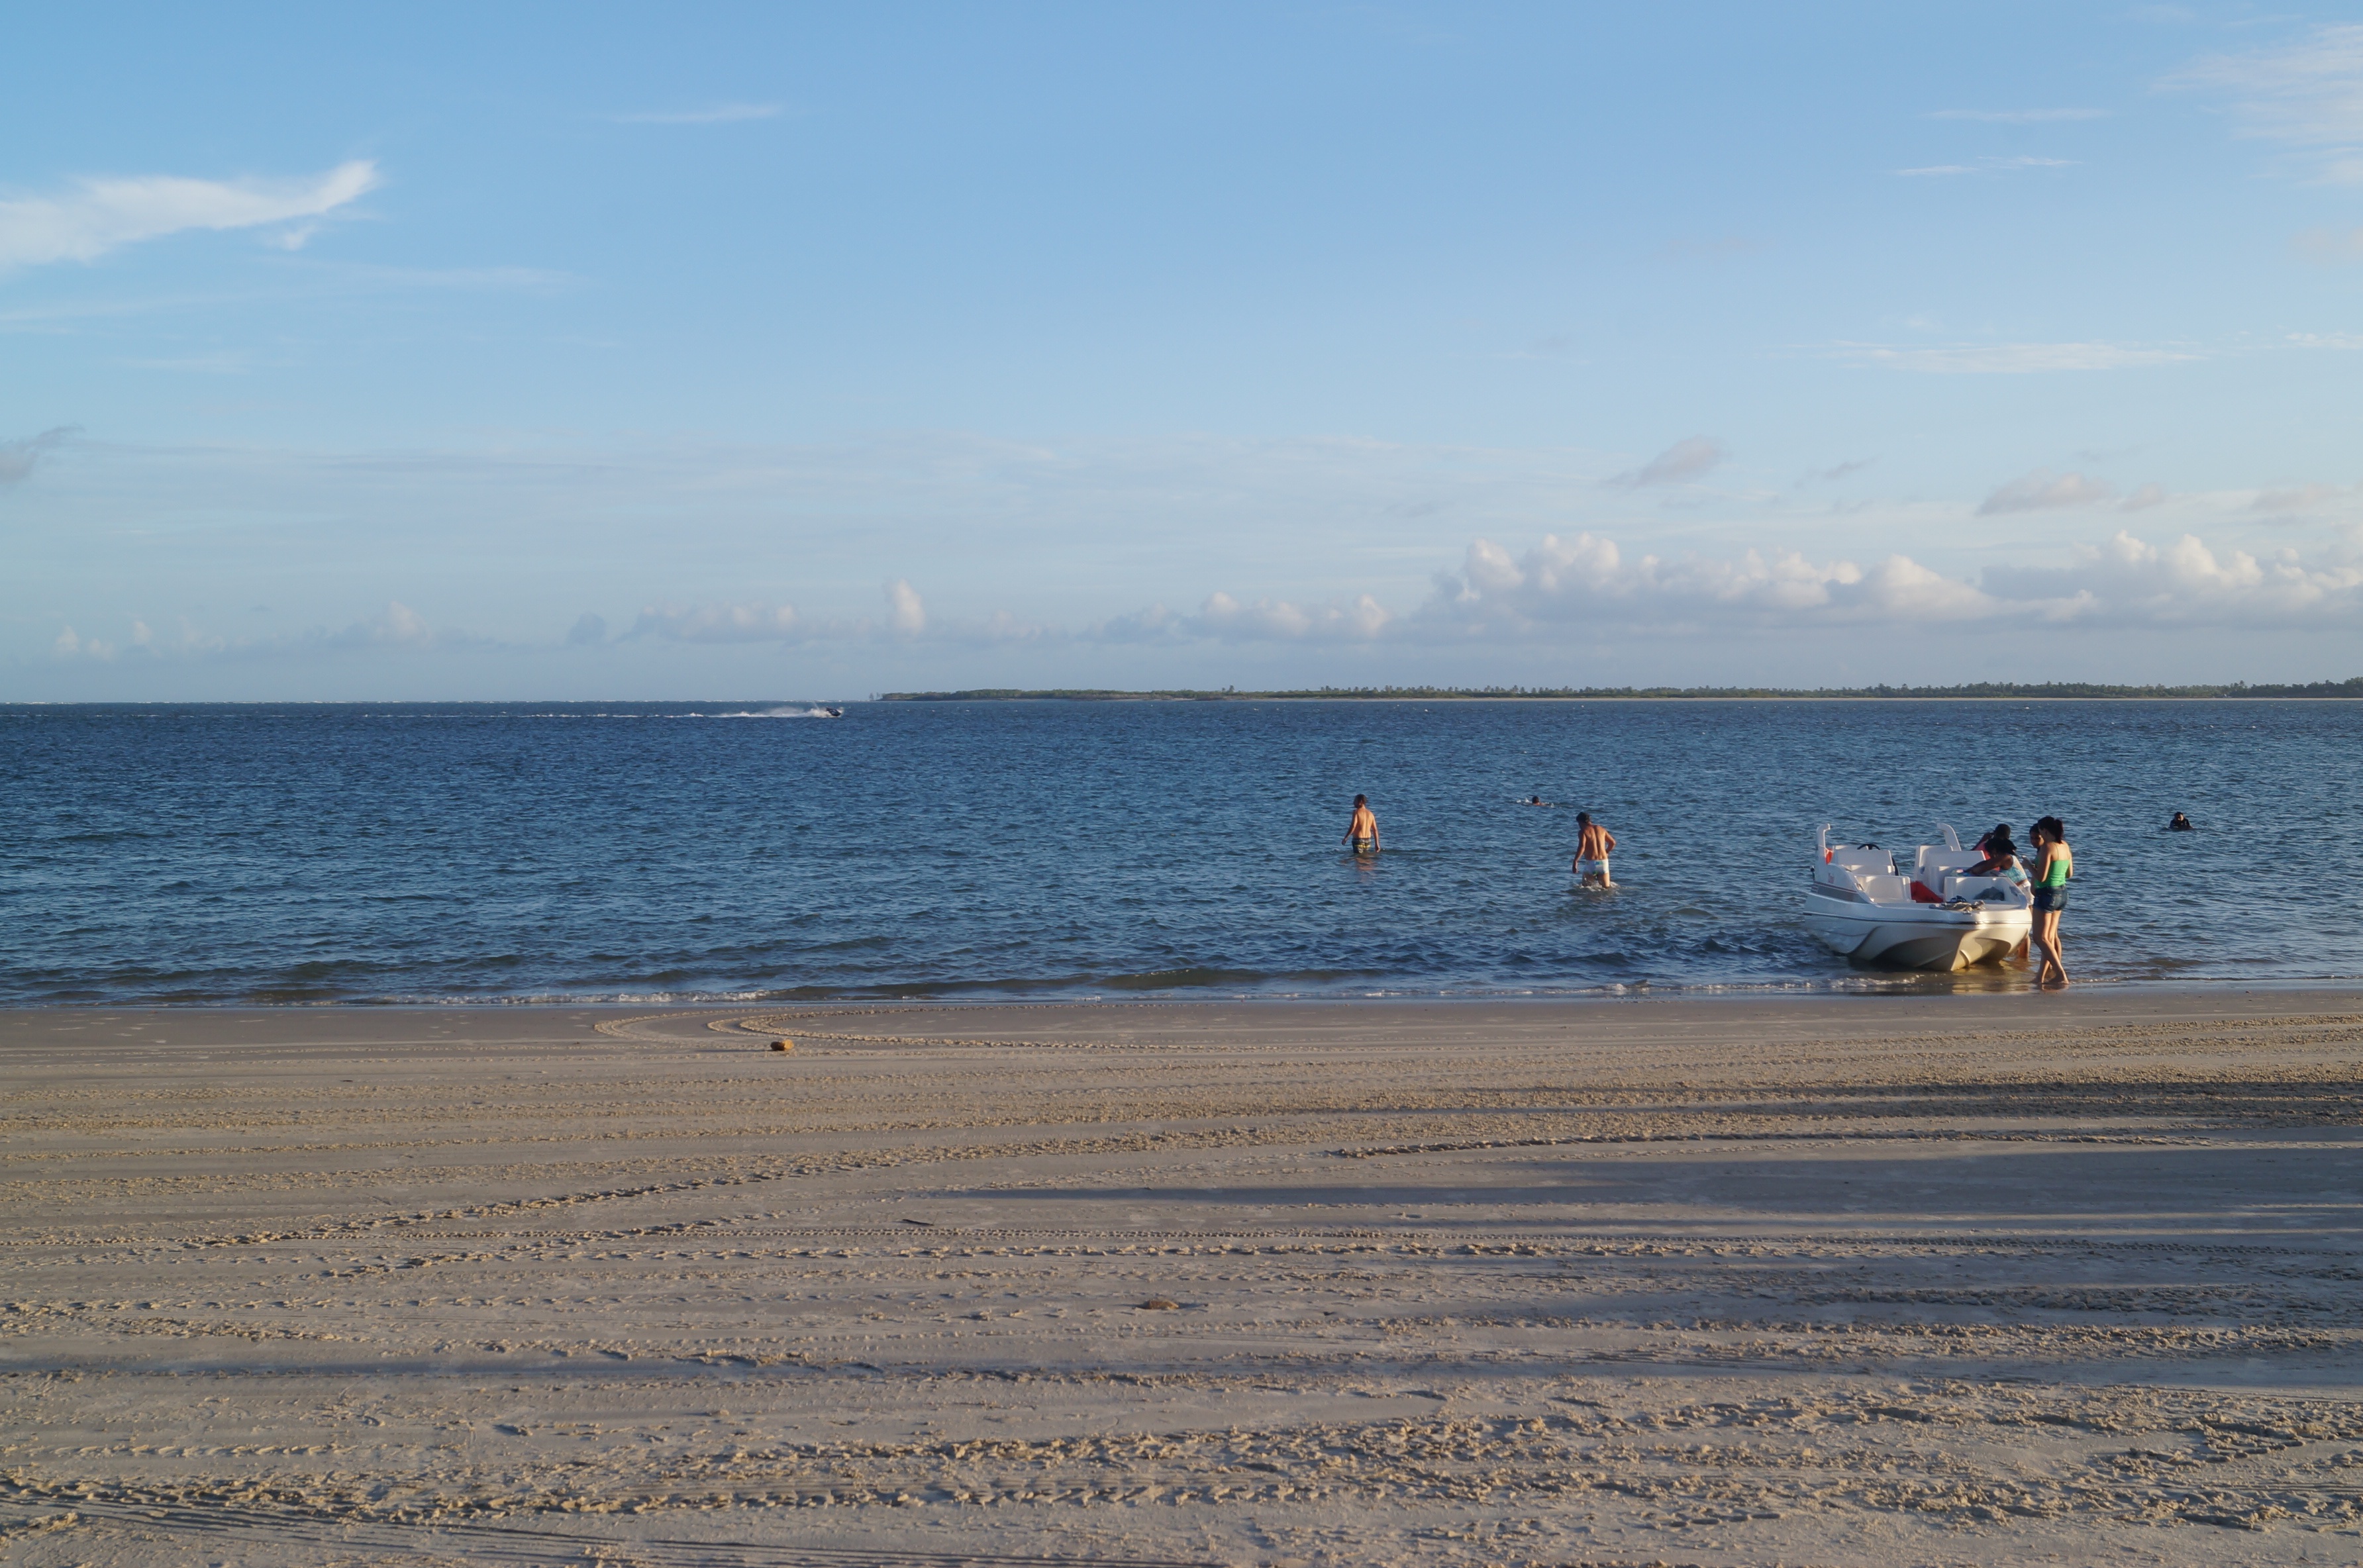
beach, sea, coast, sand, ocean, horizon, shore, wave, vacation, bay, body of water, cape, wind wave